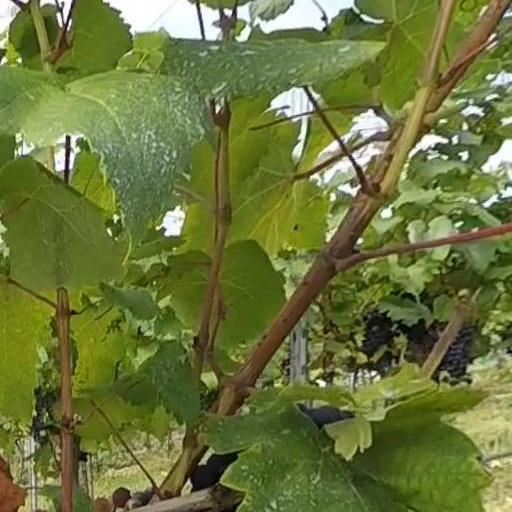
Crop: grape